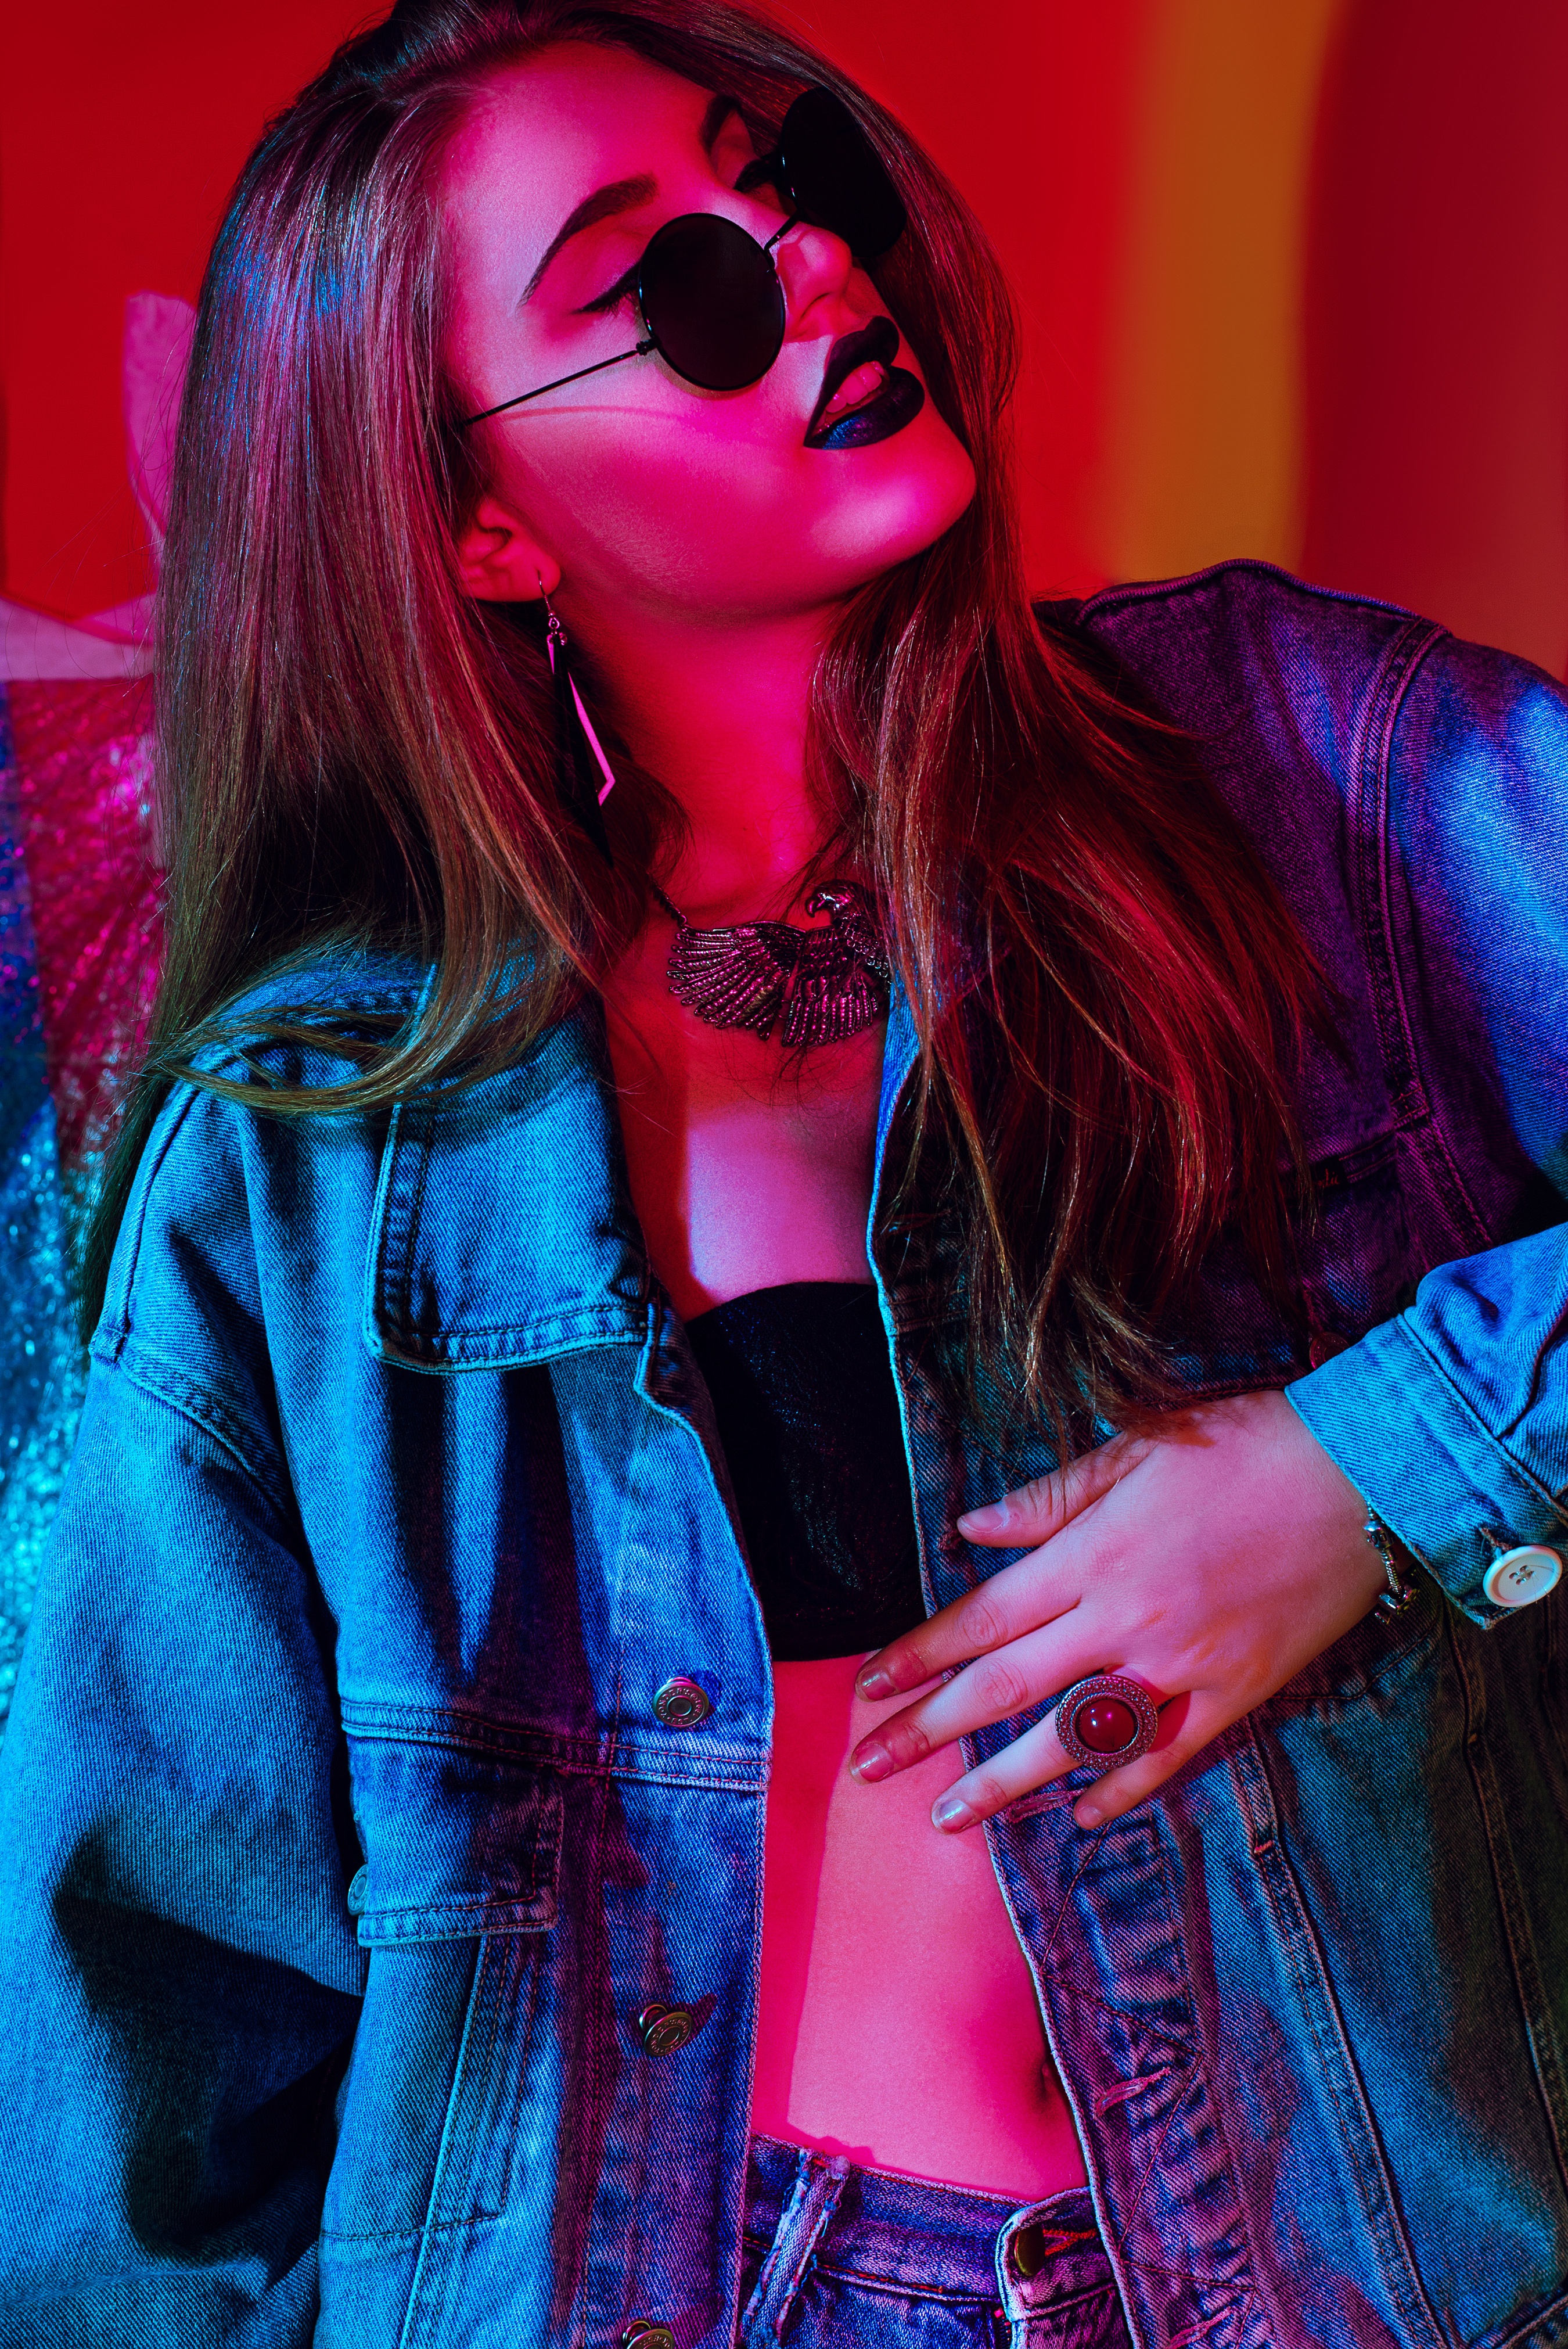
person, girl, model, red, color, fashion, blue, clothing, lady, dress, glasses, singing, beauty, costume, photo shoot